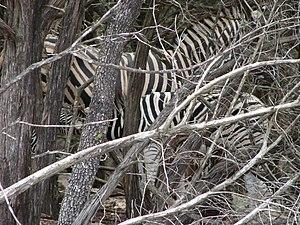
Zèbre est un nom vernaculaire, ambigu en français, pouvant désigner plusieurs espèces différentes d'herbivores de la famille des équidés, et du genre Equus, vivant en Afrique.
La communication est l’échange d’informations entre un émetteur et un receveur. Dawkins et Krebs définissent la communication comme étant l’action d’un émetteur qui influence le système sensoriel d’un récepteur, ce qui change le comportement du récepteur au bénéfice du premier, le bénéfice se manifestant par une augmentation de la fitness de l’émetteur.